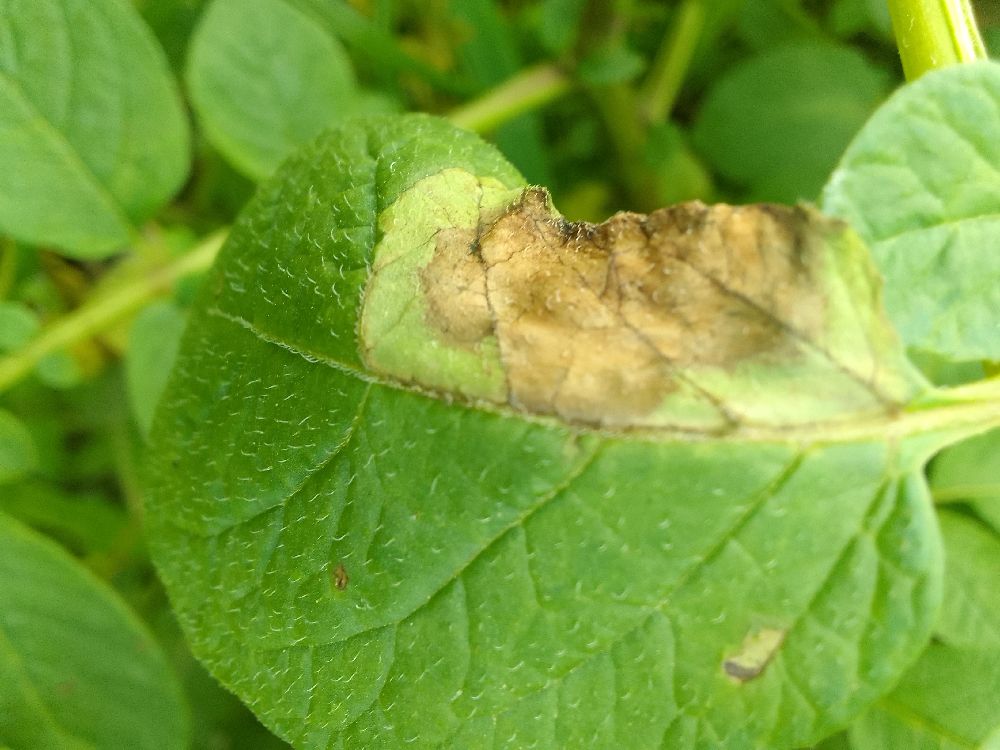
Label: Late blight